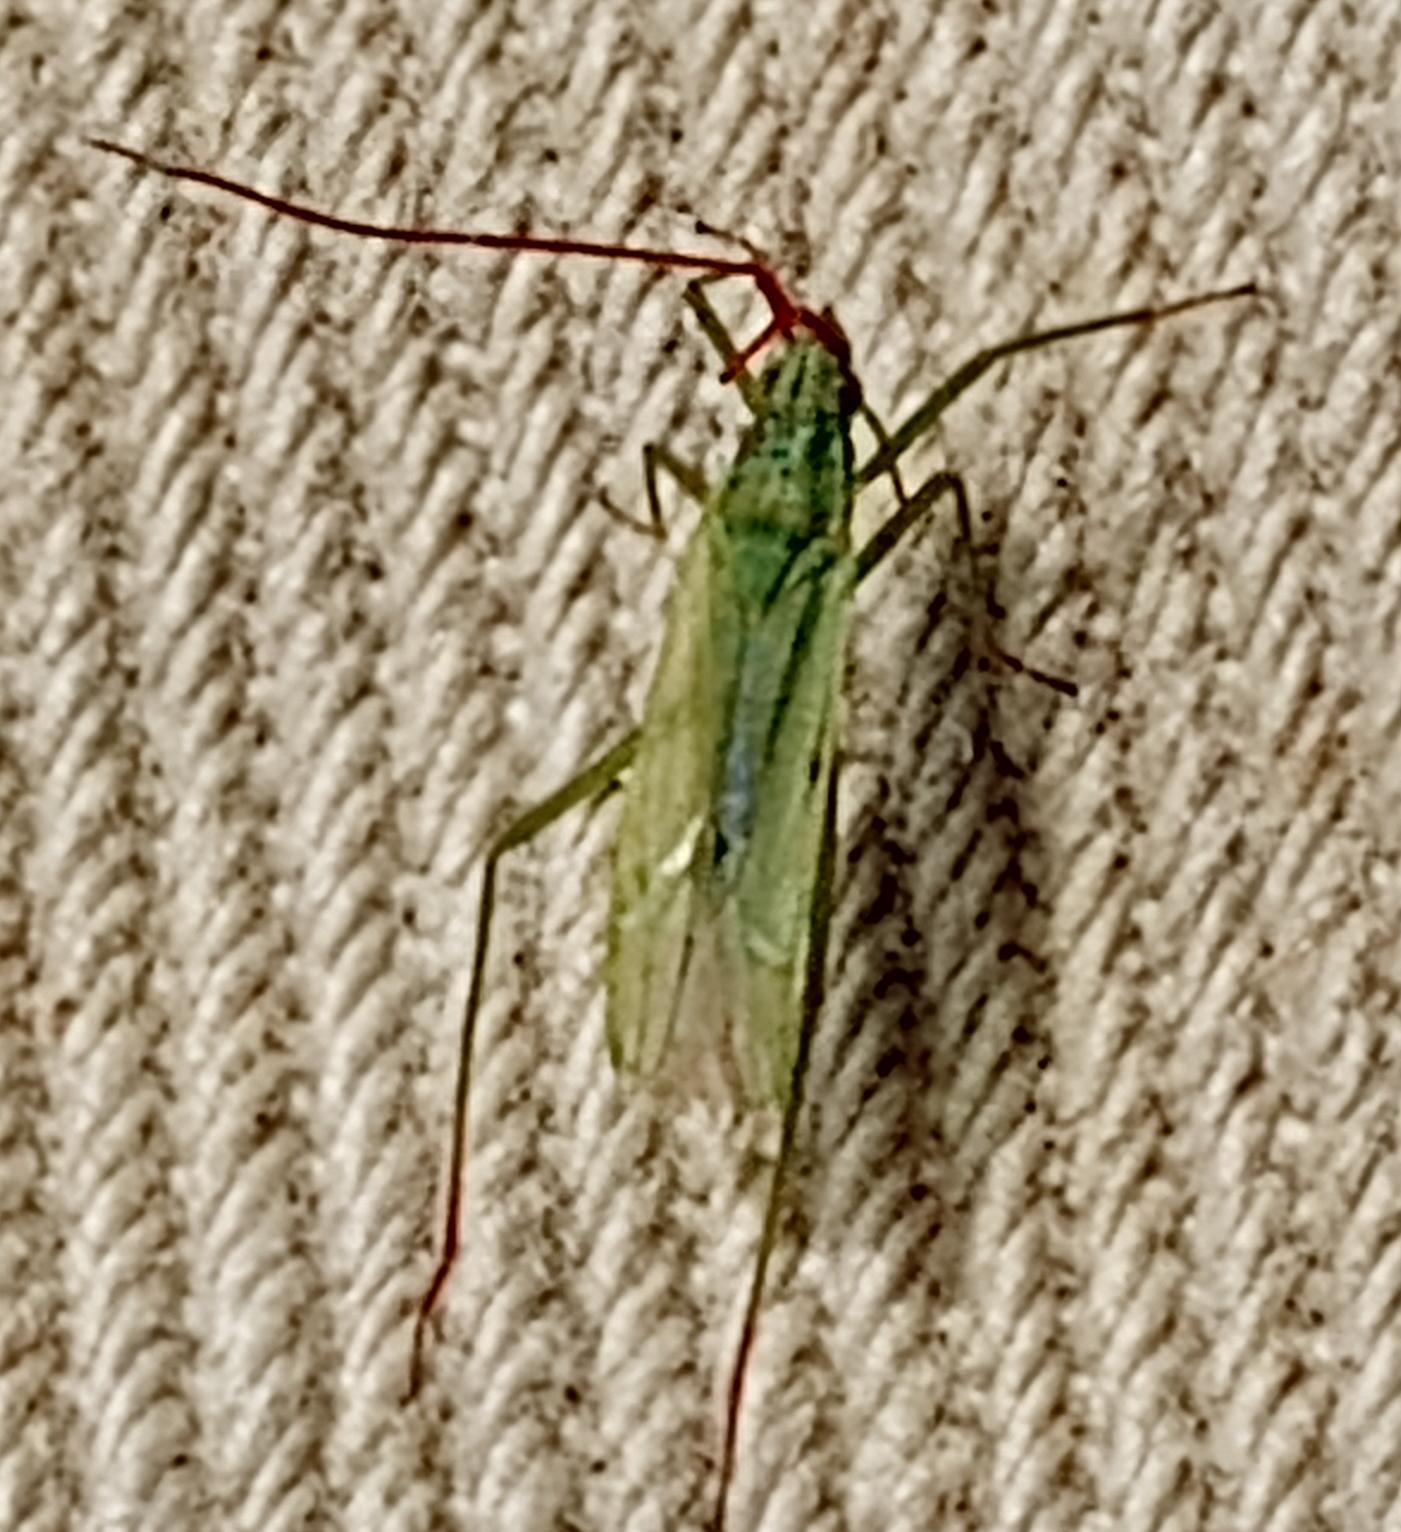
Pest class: non_pest_herbivores